Floods in Greymouth

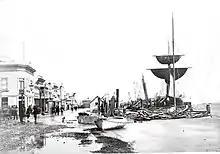
1872 Greymouth Flood

This flood occurred on 9 February 1872 after a week of heavy rain combined with heavy seas along the coast. The high sea exacerbated the situation as the flood waters were prevented from draining away and consequently backed up. Richmond Quay was the most affected area; whole blocks of offices, shops and other structures were washed out to sea. Dozens of houses were lifted off their piles and floated down the river, their kerosene lamps still burning. As soon as they crossed the Bar however, the lights were extinguished and the houses broken into matchwood by the sea. One life was lost, the youngest son of William Dale was drowned. The flood did a great deal of damage and extended over a wide area. Luckily the Prime Minister, Sir William Fox, was visiting Westport on the night of the flood. He travelled to Greymouth the next day and made an inspection, ordering the building of a protective wall which was completed in 1885 at a cost of five thousand pounds.